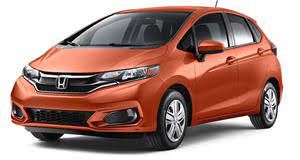
Vehicle type: Cars